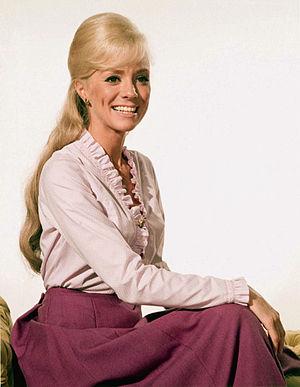
Inger Stevens est une actrice américaine d'origine suédoise, née Inger Stensland à Stockholm le 18 octobre 1934, morte à Hollywood le 30 avril 1970.